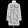
Label: Coat